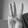
ASL letter: W